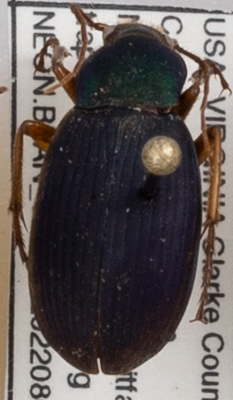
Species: Chlaenius aestivus
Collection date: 2022-08-09
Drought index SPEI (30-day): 0.362
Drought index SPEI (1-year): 0.472
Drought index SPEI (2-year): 0.364